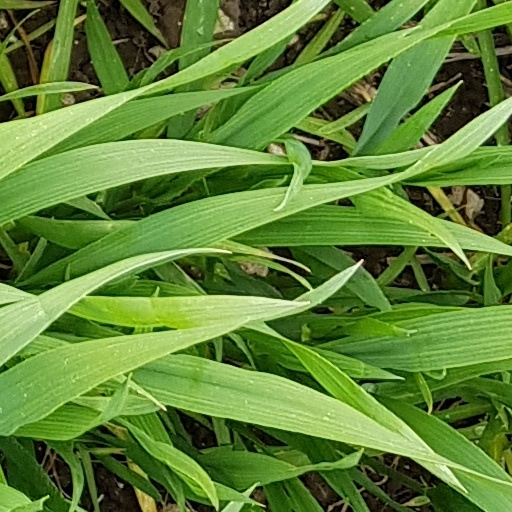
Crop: wheat